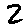
Label: 2